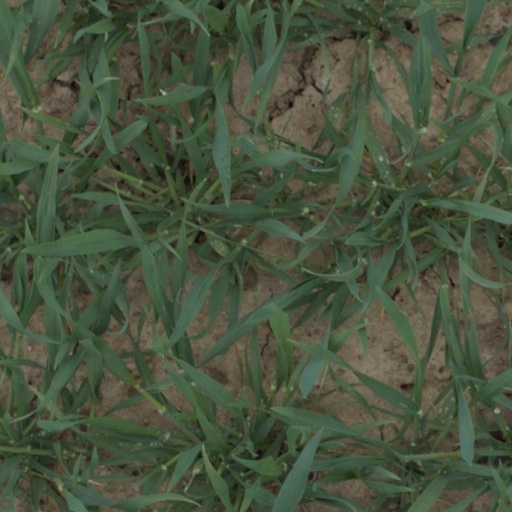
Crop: wheat